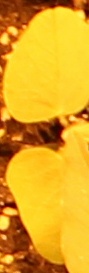
Label: Soybean